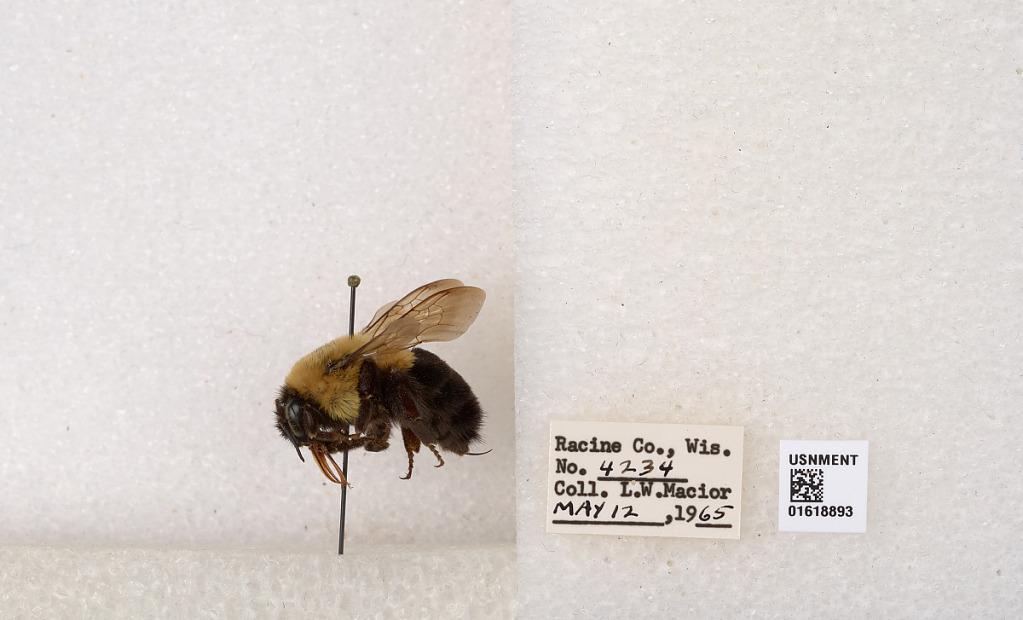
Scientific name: Bombus impatiens Cresson
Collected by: L. Macior
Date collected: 1965-5-12
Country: United States
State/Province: Wisconsin
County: Racine
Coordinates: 42.7299, -87.8123